Provadiya (river)

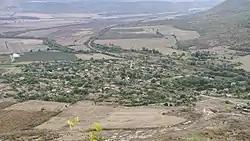
The Provadiyska reka valley at Venchan

The Provadiyska reka takes its source under the name Kamenitsa from a karst spring at an altitude of 119 km at the outskirts of the village of Boyan in the Samuilovo Heights of the Ludogorie region. It flows southeast through the region of Ovche Pole in a wide valley, which narrows and becomes canyon-like between the towns of Kaspichan and Provadia, running between the Provadia Plateau to the southwest, the Stana Plateau to the north and the Dobrinsko Plateau to the east. Downstream from the town of Provadia the river forms a large arch bulging south, then turns north and finally northeast, before emptying in Lake Beloslav some 2.6 km northeast of the village of Razdelna. The lake is connected to Lake Varna, which is itself linked with the Black Sea via a navigable channel.